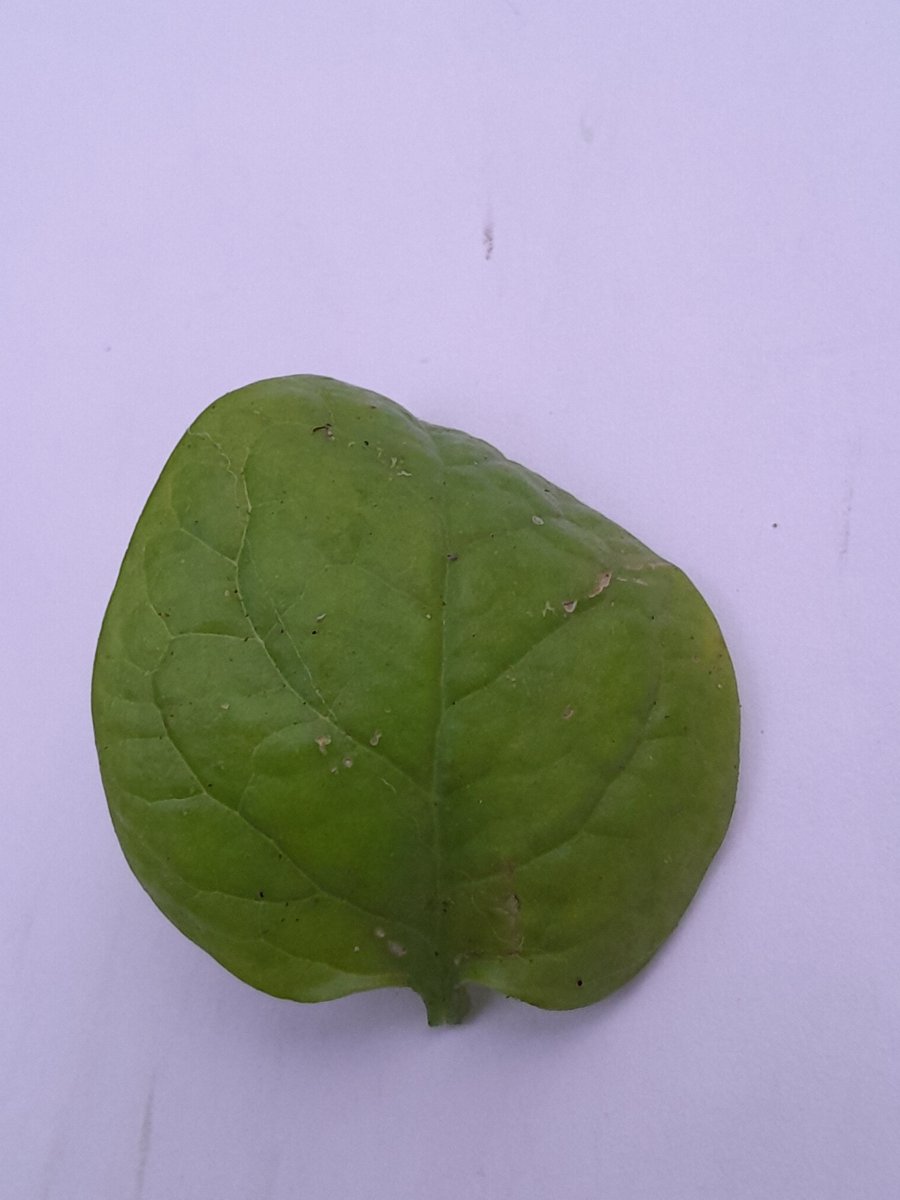
Label: Downy-Mildew